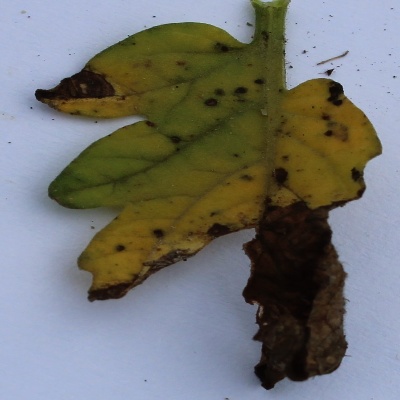
Crop: Tomato
Condition: leaf blight